June Mathis

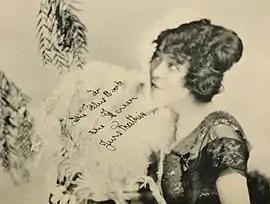
Photograph published 1923

June Mathis was born June Beulah Hughes in Leadville, Colorado, the only child of Virginia Ruth and Dr. Philip Hughes. Her parents divorced when she was seven and her mother remarried to William D. Mathis, a widower with three children whose name she would eventually adopt as a stage name.